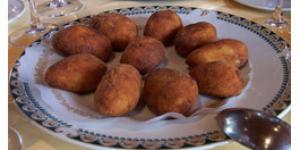
croquetas de bacon